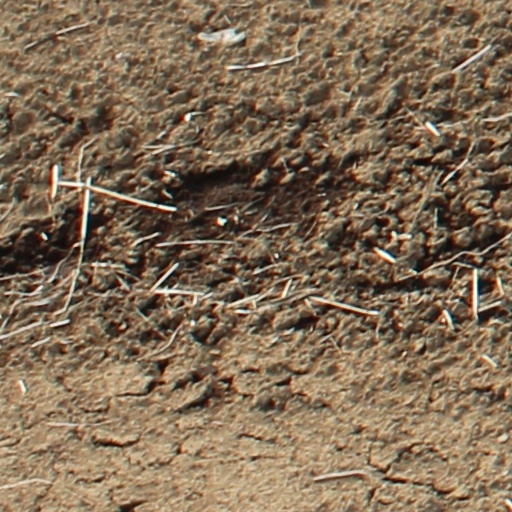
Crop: wheat